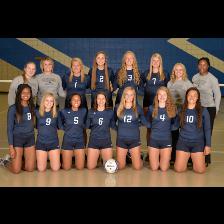
Label: Human